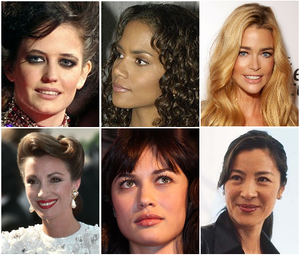
James Bond [ d͡ʒeɪmz bɒnd], également connu par son matricule 007, est un personnage de fiction créé en 1953 par l'écrivain et ancien espion britannique Ian Fleming dans le roman Casino Royale.